Andretti curse

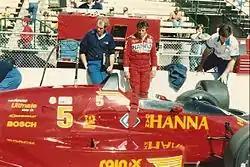
Mario Andretti waits by his car during a practice session at the 1987 Indianapolis 500.

1987: Mario dominated the 1987 event, and in fact, the entire month of May. He won the pole position, the pit stop contest, and led the daily practice speed chart nearly every day he took practice laps. Driving the new Ilmor Chevy Indy V-8, He led 170 of the first 177 laps, giving up the lead only during pit stop sequences. He had such a big lead that he backed off, but the reduced revs created a harmonic imbalance in the engine. A valve spring broke with only 23 laps to go, and the car coasted to a stop. It was considered one of his most shocking defeats. As a cruel ironic side note here, Roberto Guerrero inherited the lead after Mario went out, drove for Andy Granatelli's son Vince in an STP sponsored car, his final pitstop had problems with results of him finishing 2nd to Al Unser Sr. whose car owner was Roger Penske.